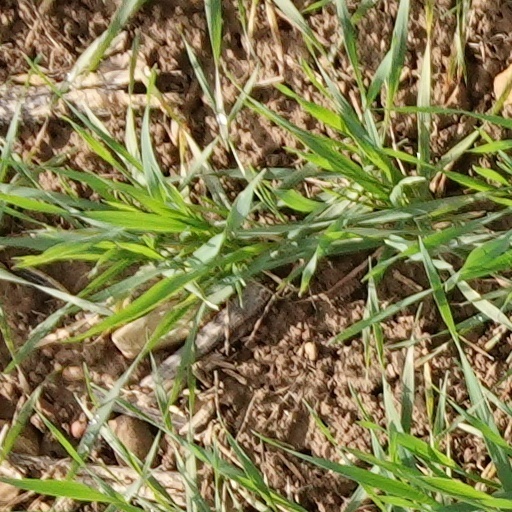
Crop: wheat